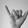
ASL letter: Y